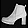
Label: Ankle boot